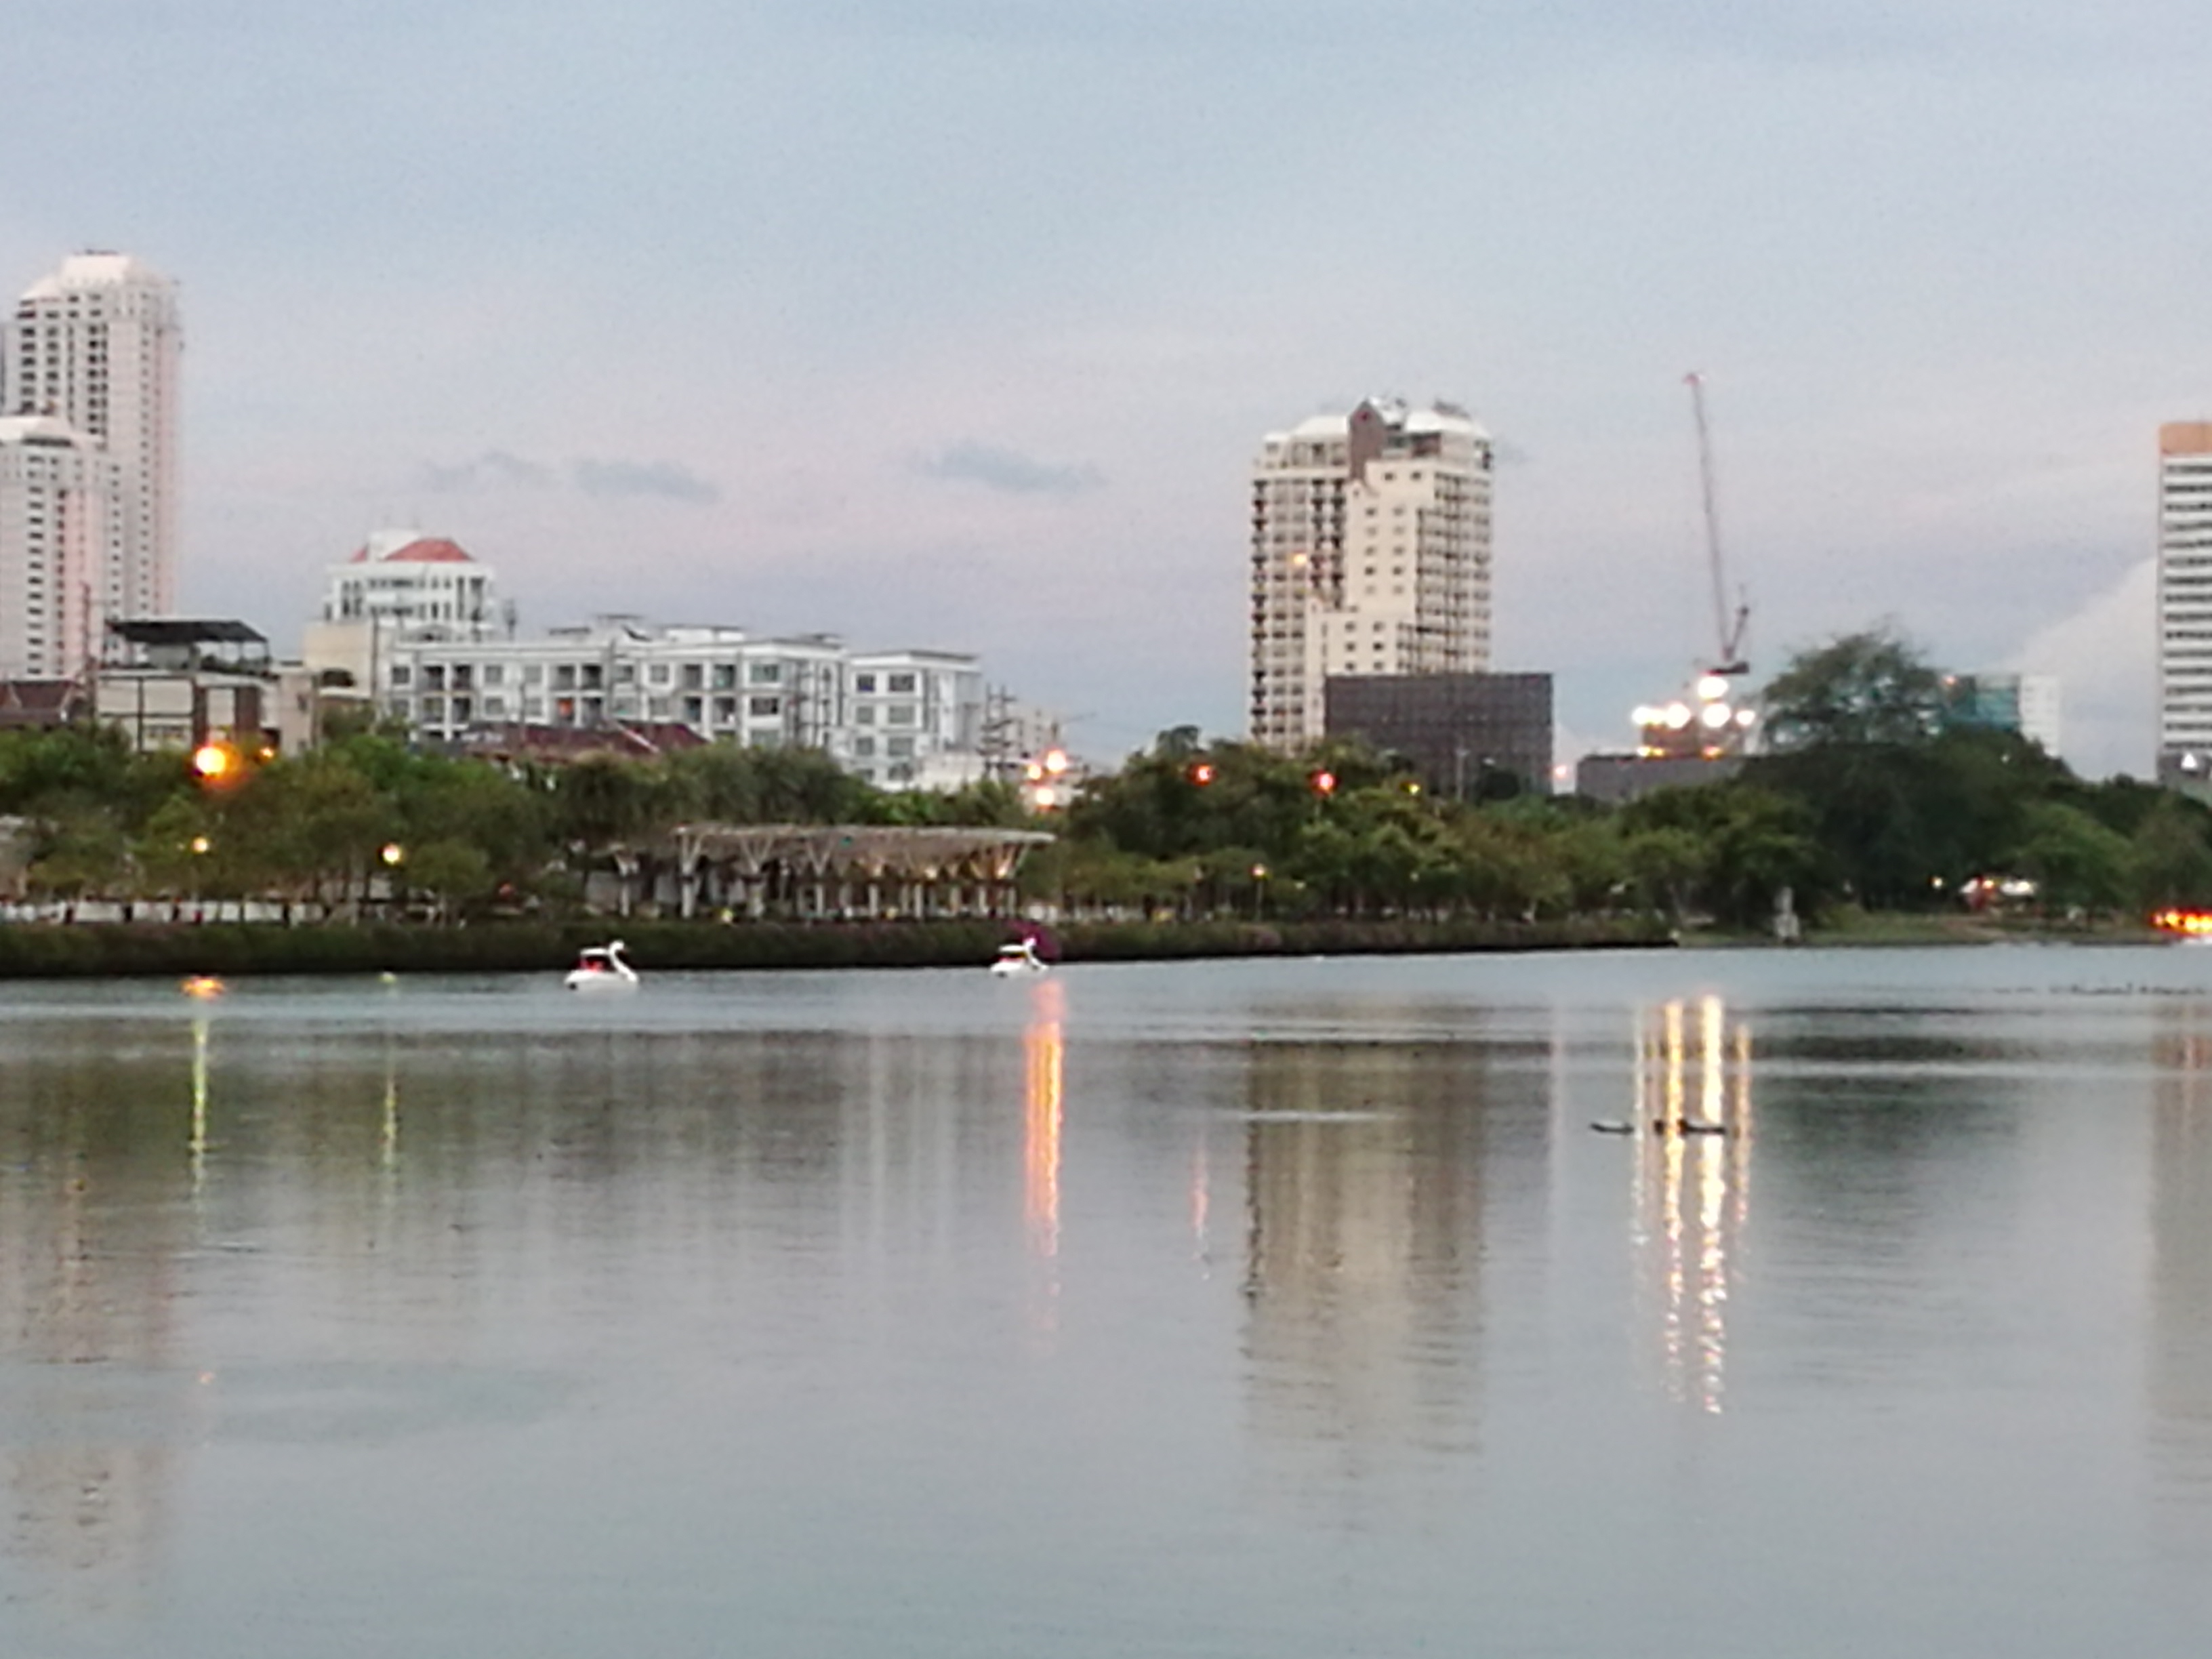
water, park, lake, buildings, city, reflection, river, metropolitan area, urban area, skyline, sky, cityscape, human settlement, daytime, landmark, tower block, metropolis, architecture, bank, waterway, skyscraper, morning, downtown, tree, reflecting pool, building, evening, reservoir, night, tourism, pond, tower, condominium, channel, tourist attraction